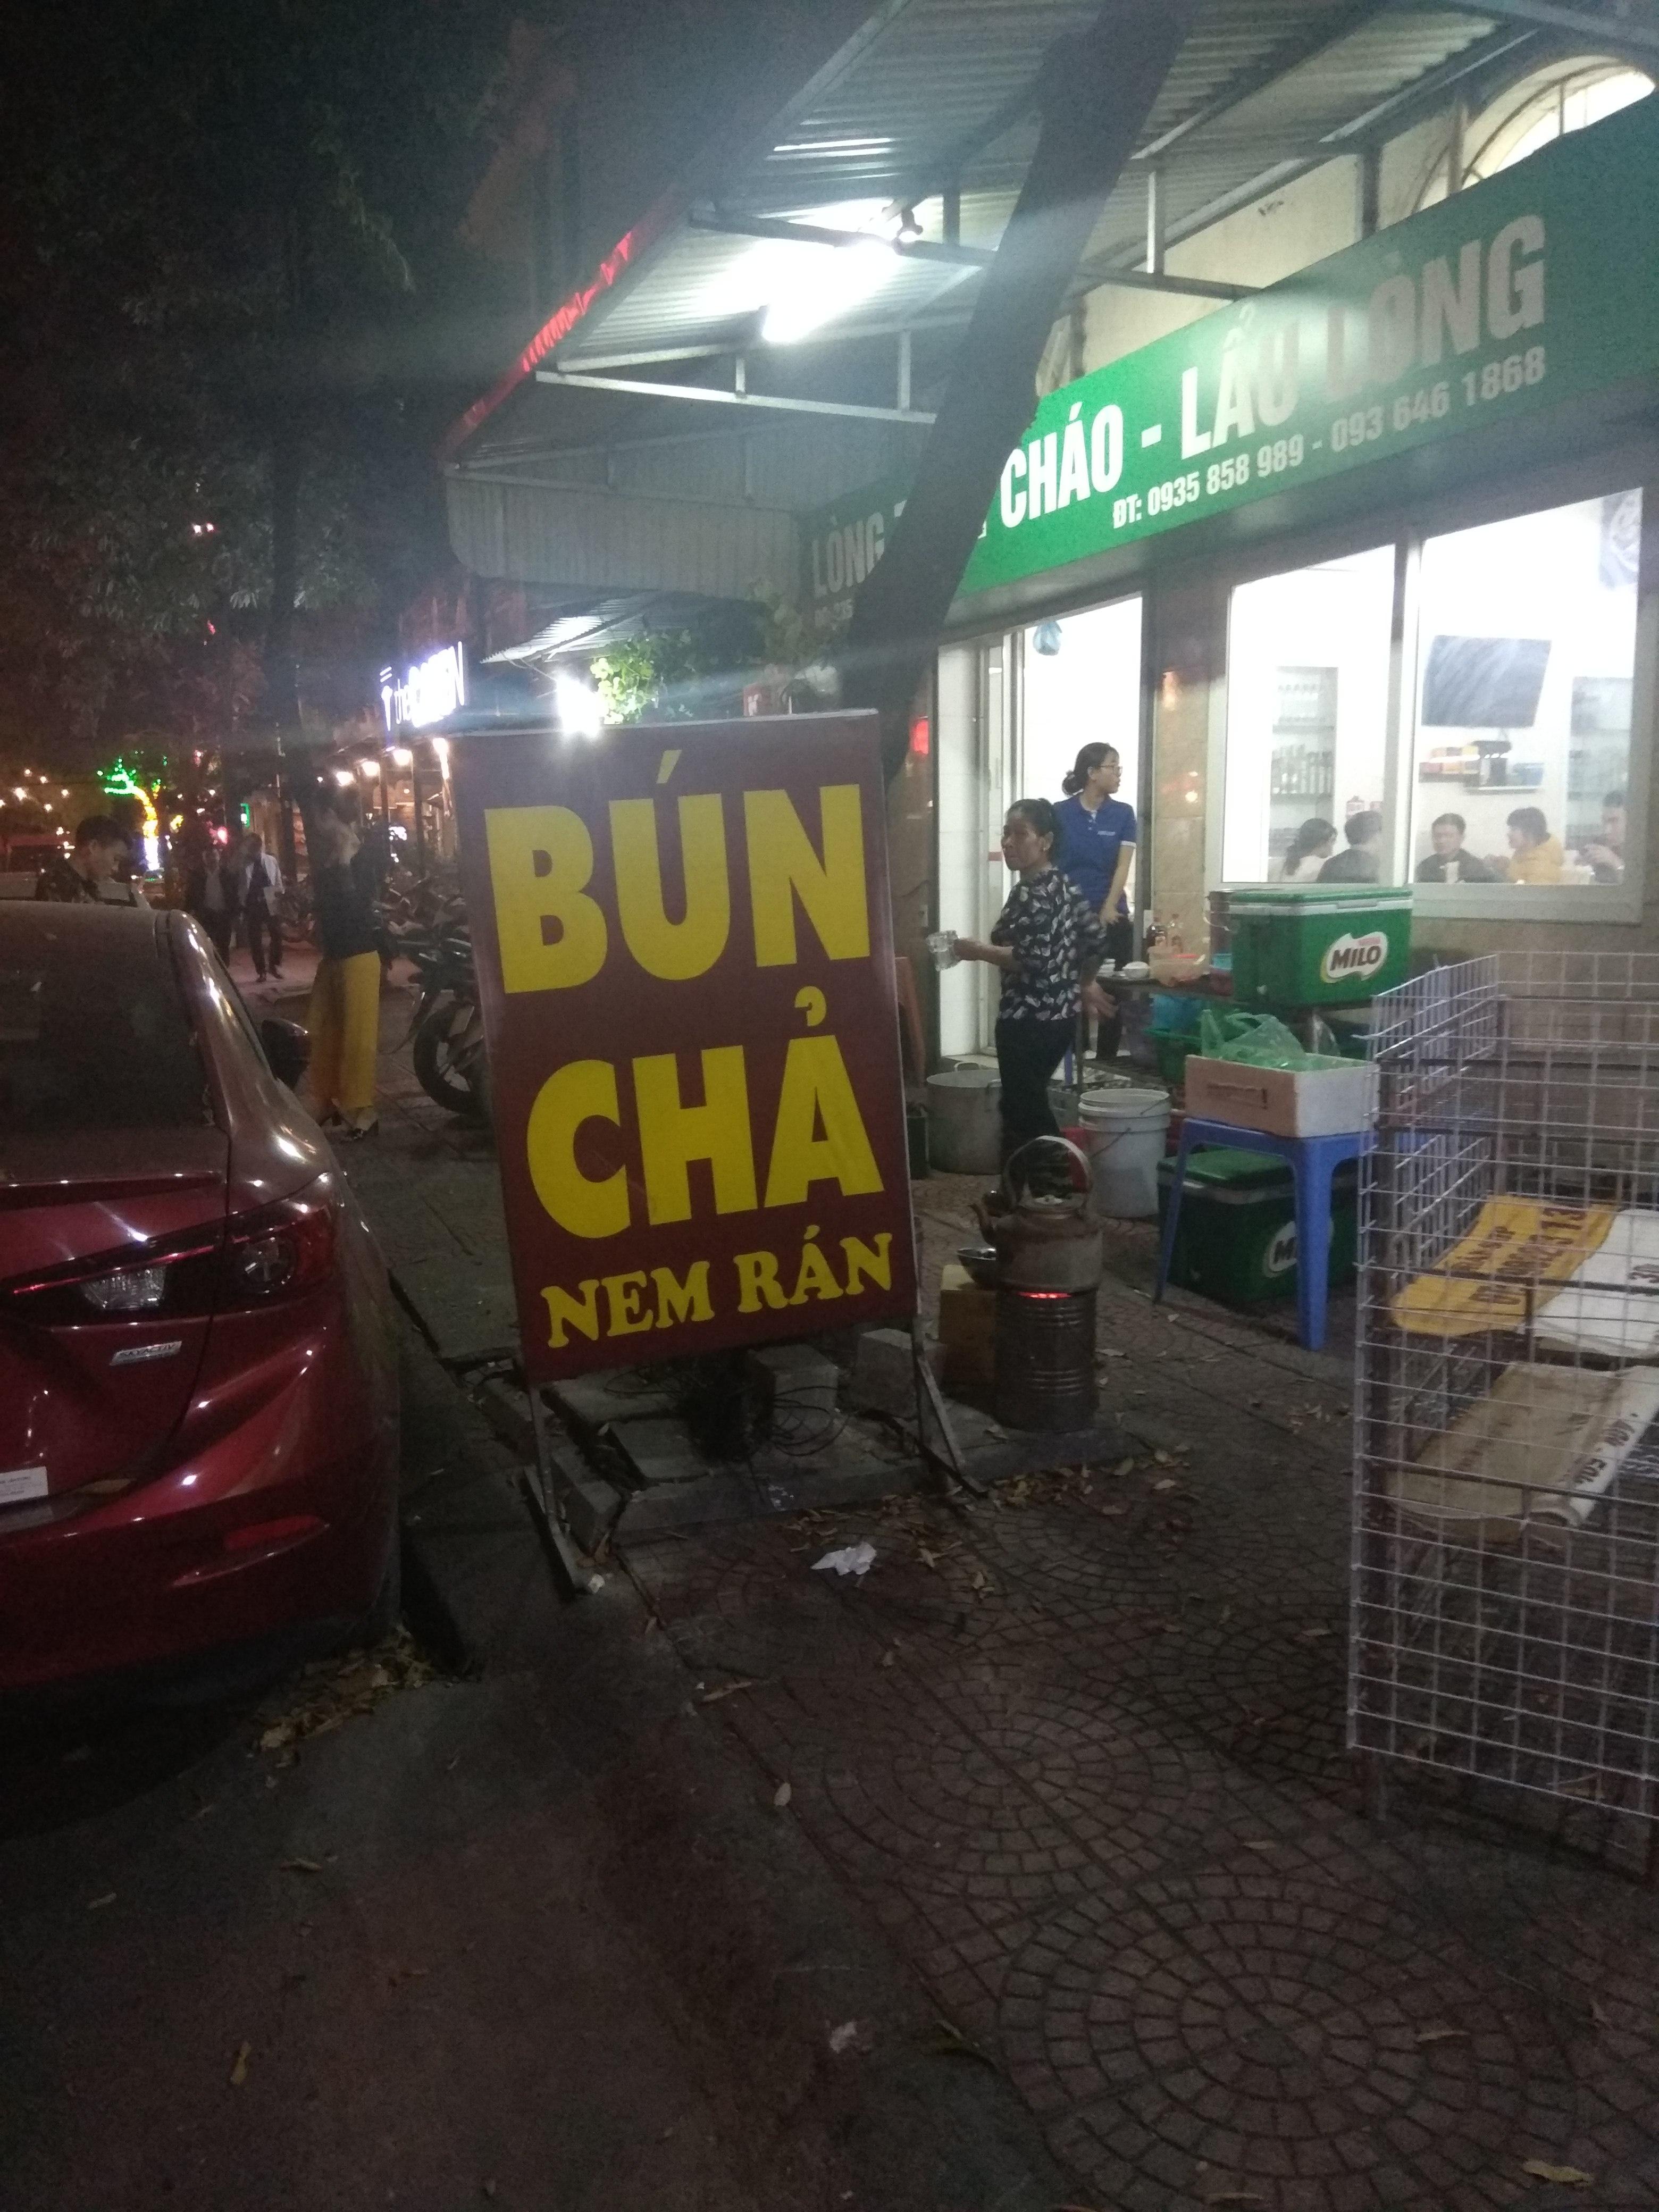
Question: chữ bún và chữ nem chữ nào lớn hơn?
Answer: chữ bún lớn hơn